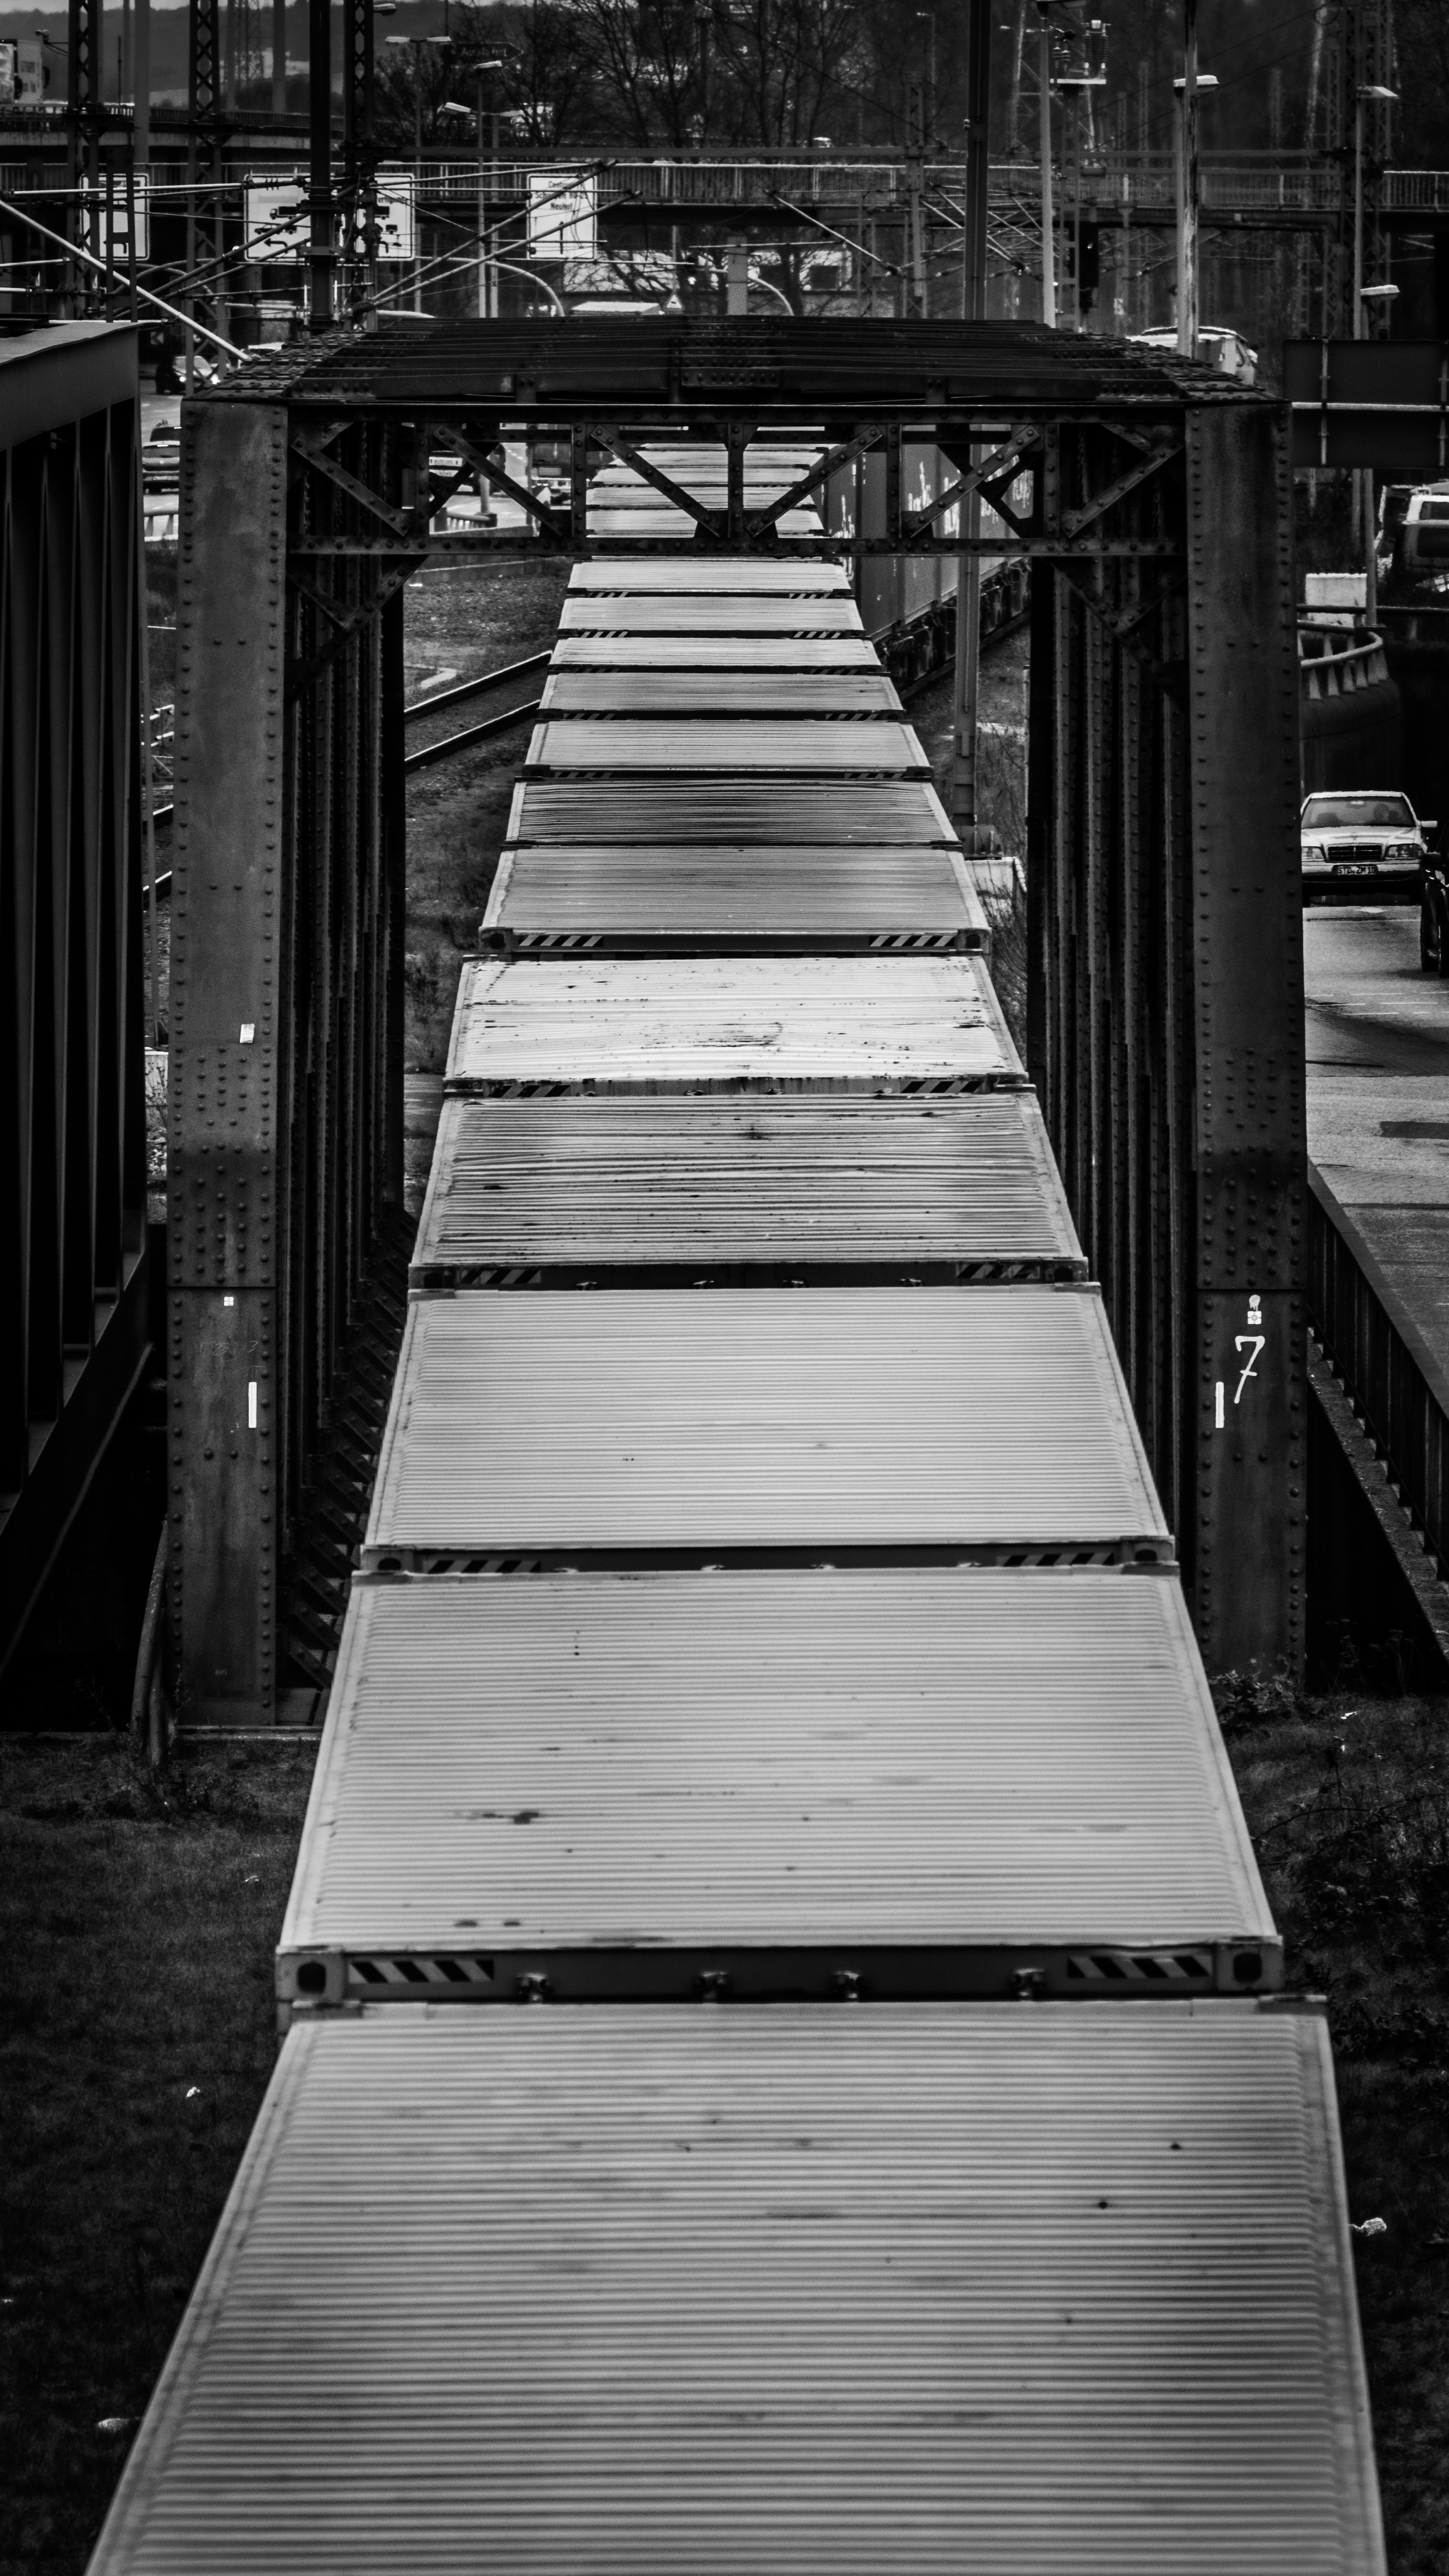
black and white, wood, railway, white, bridge, photography, train, transport, line, darkness, industry, port, black, monochrome, locomotive, stairs, symmetry, railroad track, shape, rail traffic, logistics, goods, freight train, freight transport, monochrome photography